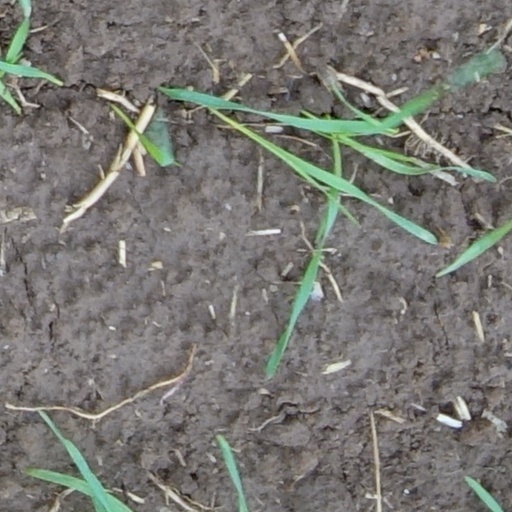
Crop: wheat